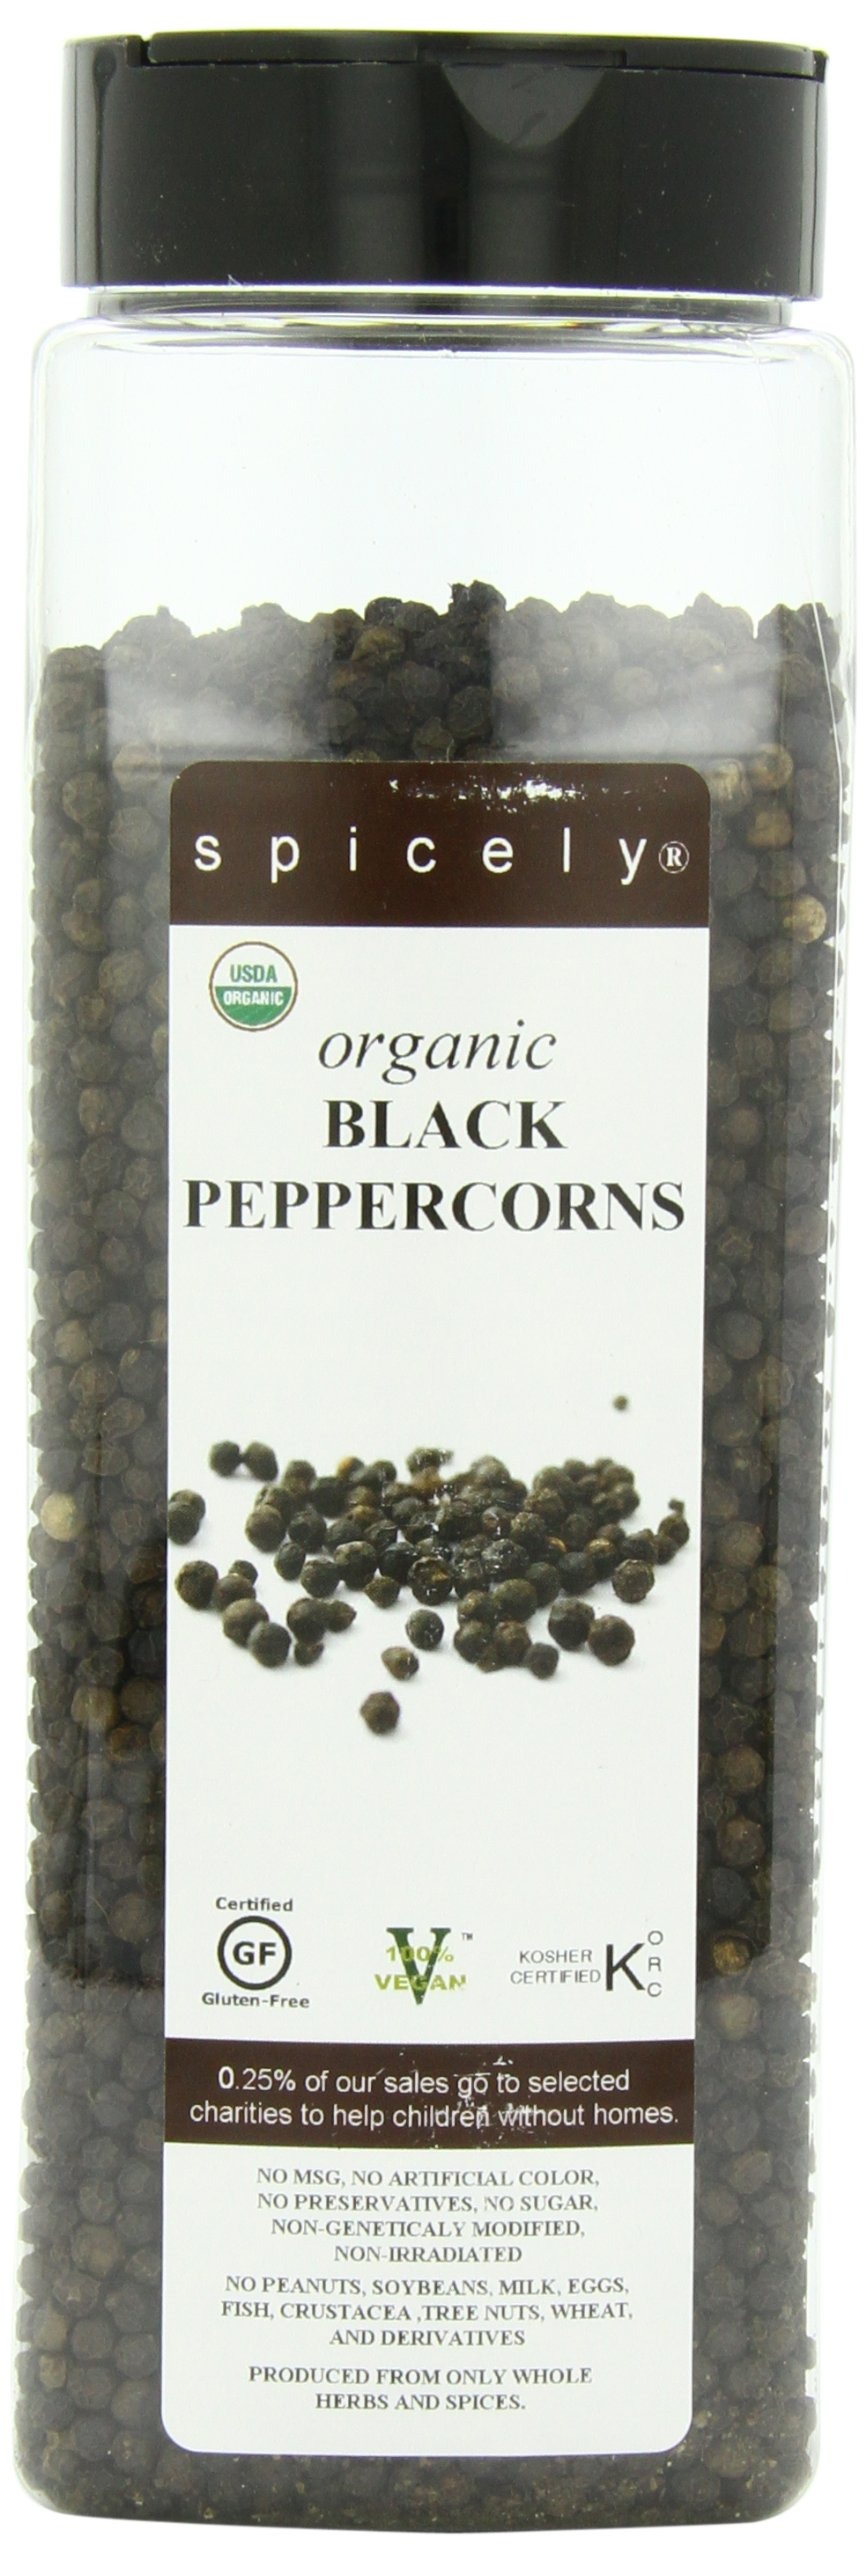
Item Name: Spicely Organic Peppercorn, Black - Sous Chef
Bullet Point: Spicely Organics Organic Black Peppercorn, Vegan Friendly, Kosher, USDA Certified Organic, Gluten Free & Non-GMO, 16 Ounce (Pack of 2)
Value: 1.0
Unit: count

Price: 19.99